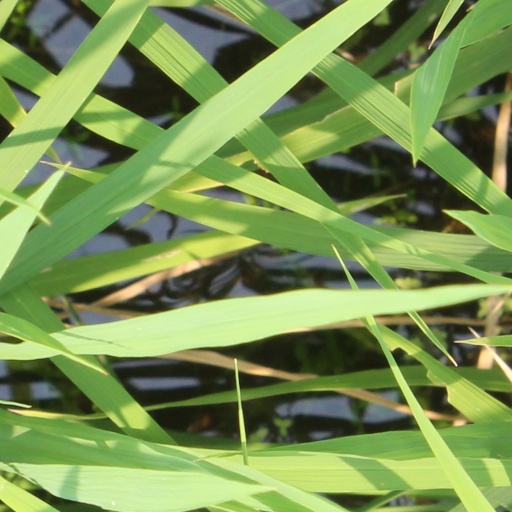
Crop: rice